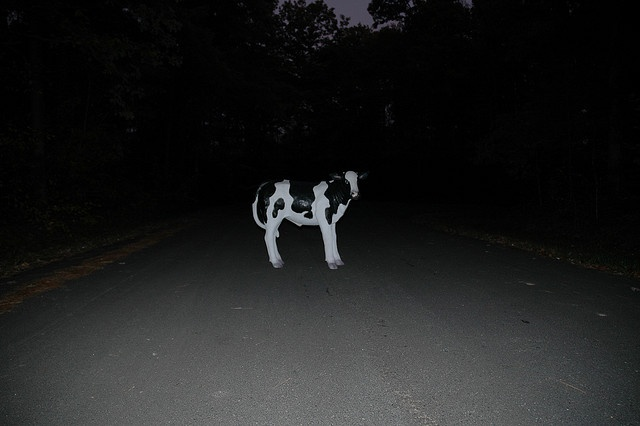
A black and white cow statue sitting in the middle of a dark road.
A cow that is standing in the middle of the street.
A cow stands in the middle of the road.
a fake cow standing in the middle of the road
A cow is standing in the middle of a road.